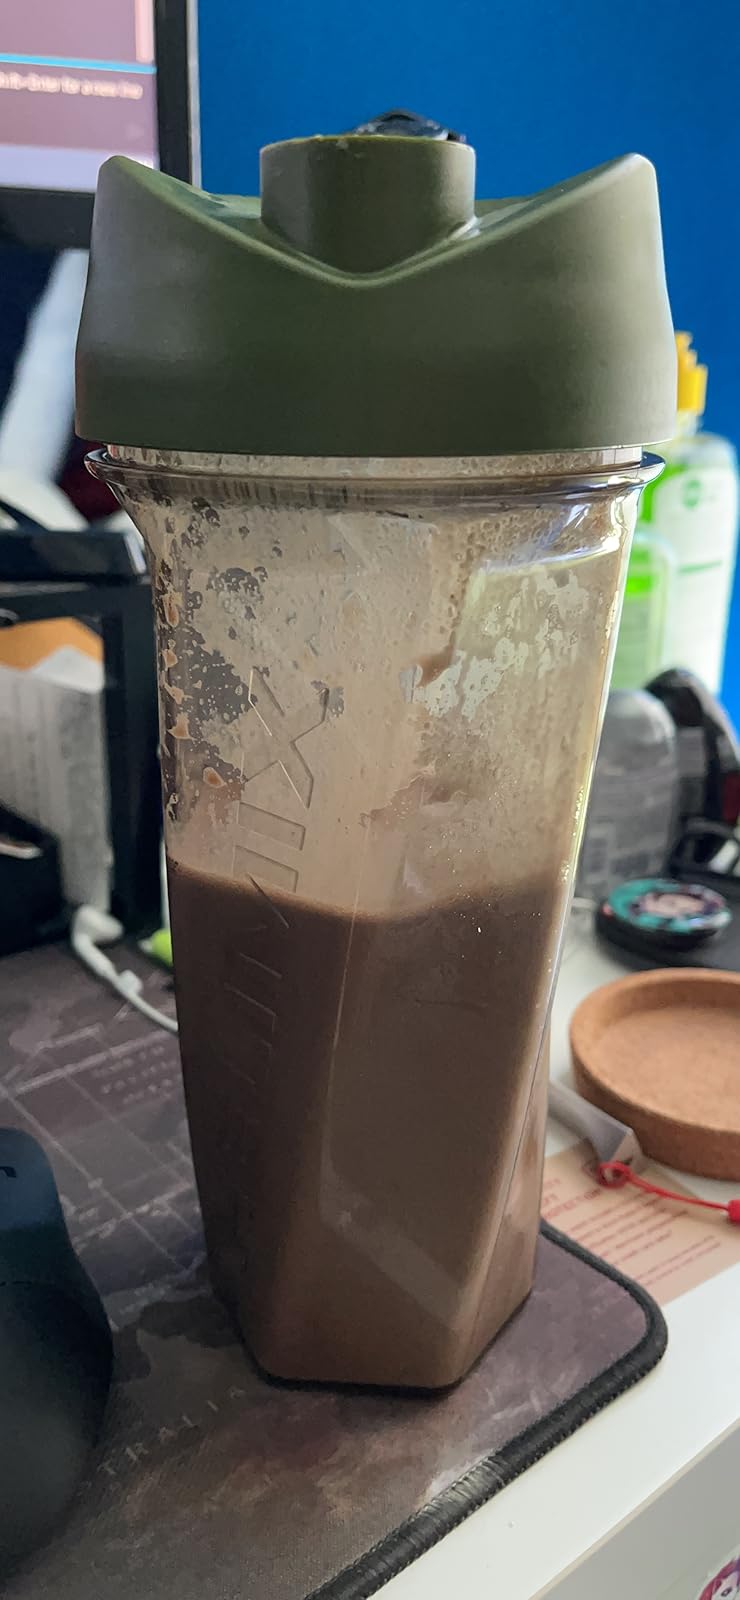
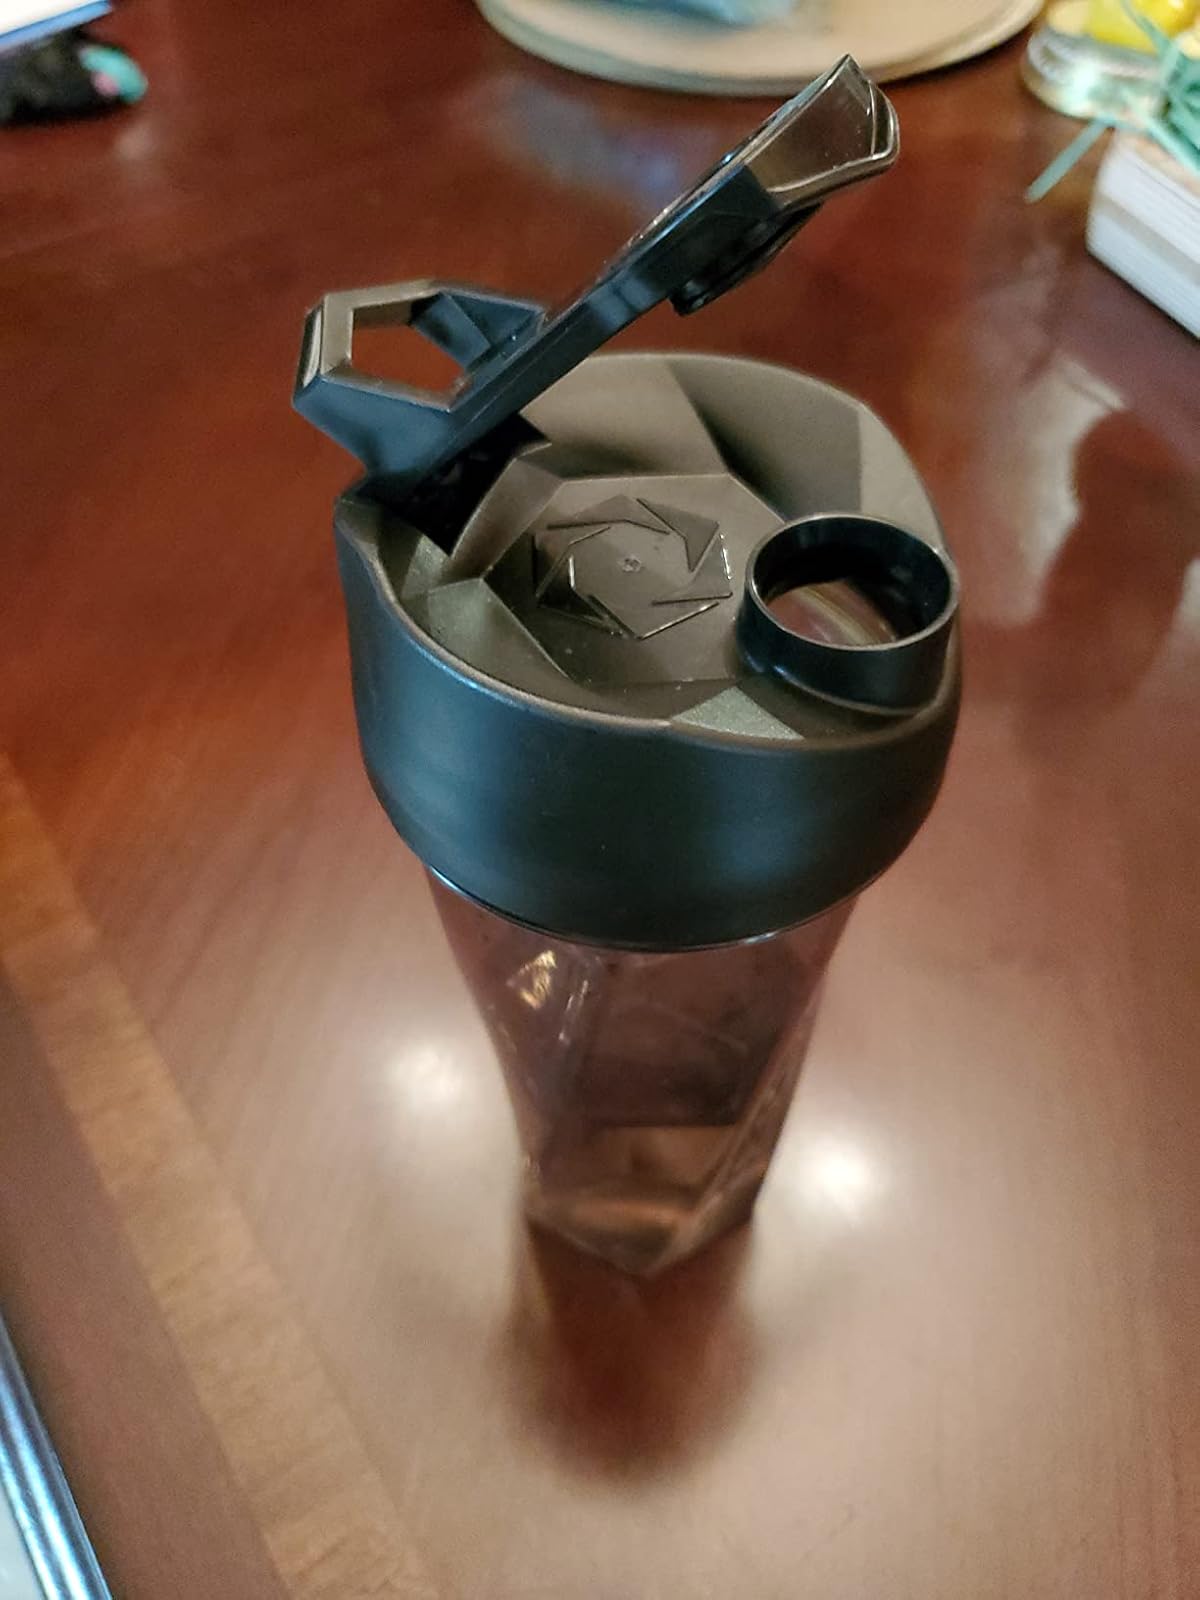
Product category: items_blender
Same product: no